Window

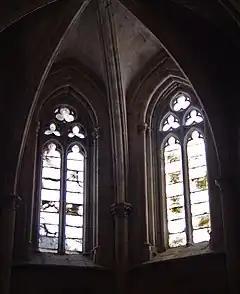
Alabaster "mullion"-divided decorative windows in Santa Maria La Major church (Morella, Spain)

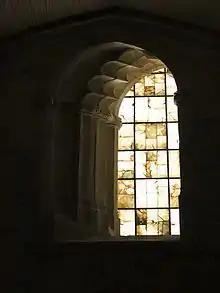
Alabaster window in the Valencia Cathedral. Note the asymmetrical, slanted left side of the wall-frame, which lets sun rays reach the chancel.

The Romans were the first known to use glass for windows, a technology likely first produced in Roman Egypt, in Alexandria AD. Presentations of windows can be seen in ancient Egyptian wall art and sculptures from Assyria. Paper windows were economical and widely used in ancient China, Korea, and Japan. In England, glass became common in the windows of ordinary homes only in the early 17th century whereas windows made up of panes of flattened animal horn were used as early as the 14th century. In the 19th century American west, greased paper windows came to be used by pioneering settlers. Modern-style floor-to-ceiling windows became possible only after the industrial plate glass making processes were fully perfected.